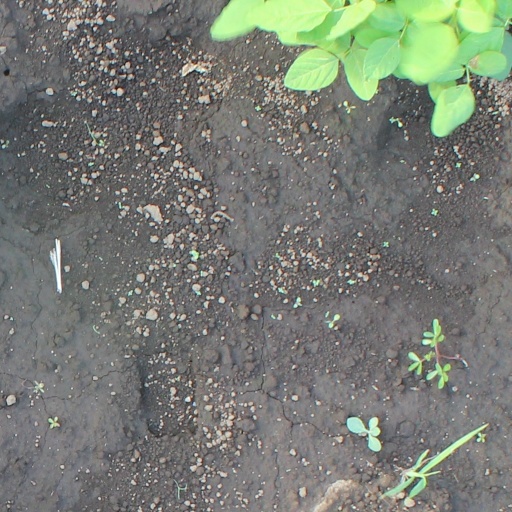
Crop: soybean